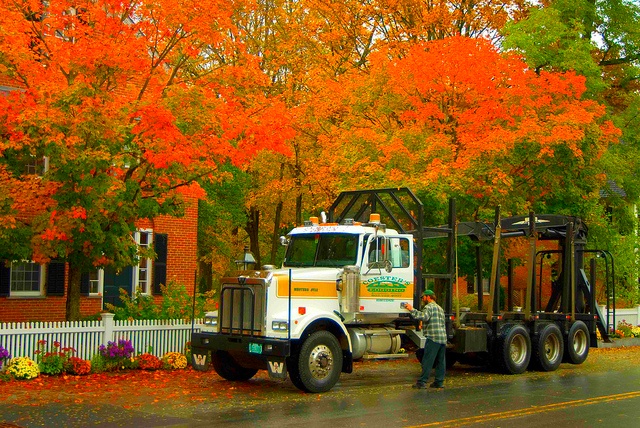
Distortion: saturate_inc